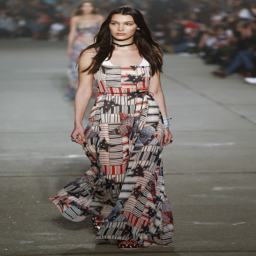
see the complete spring collection .